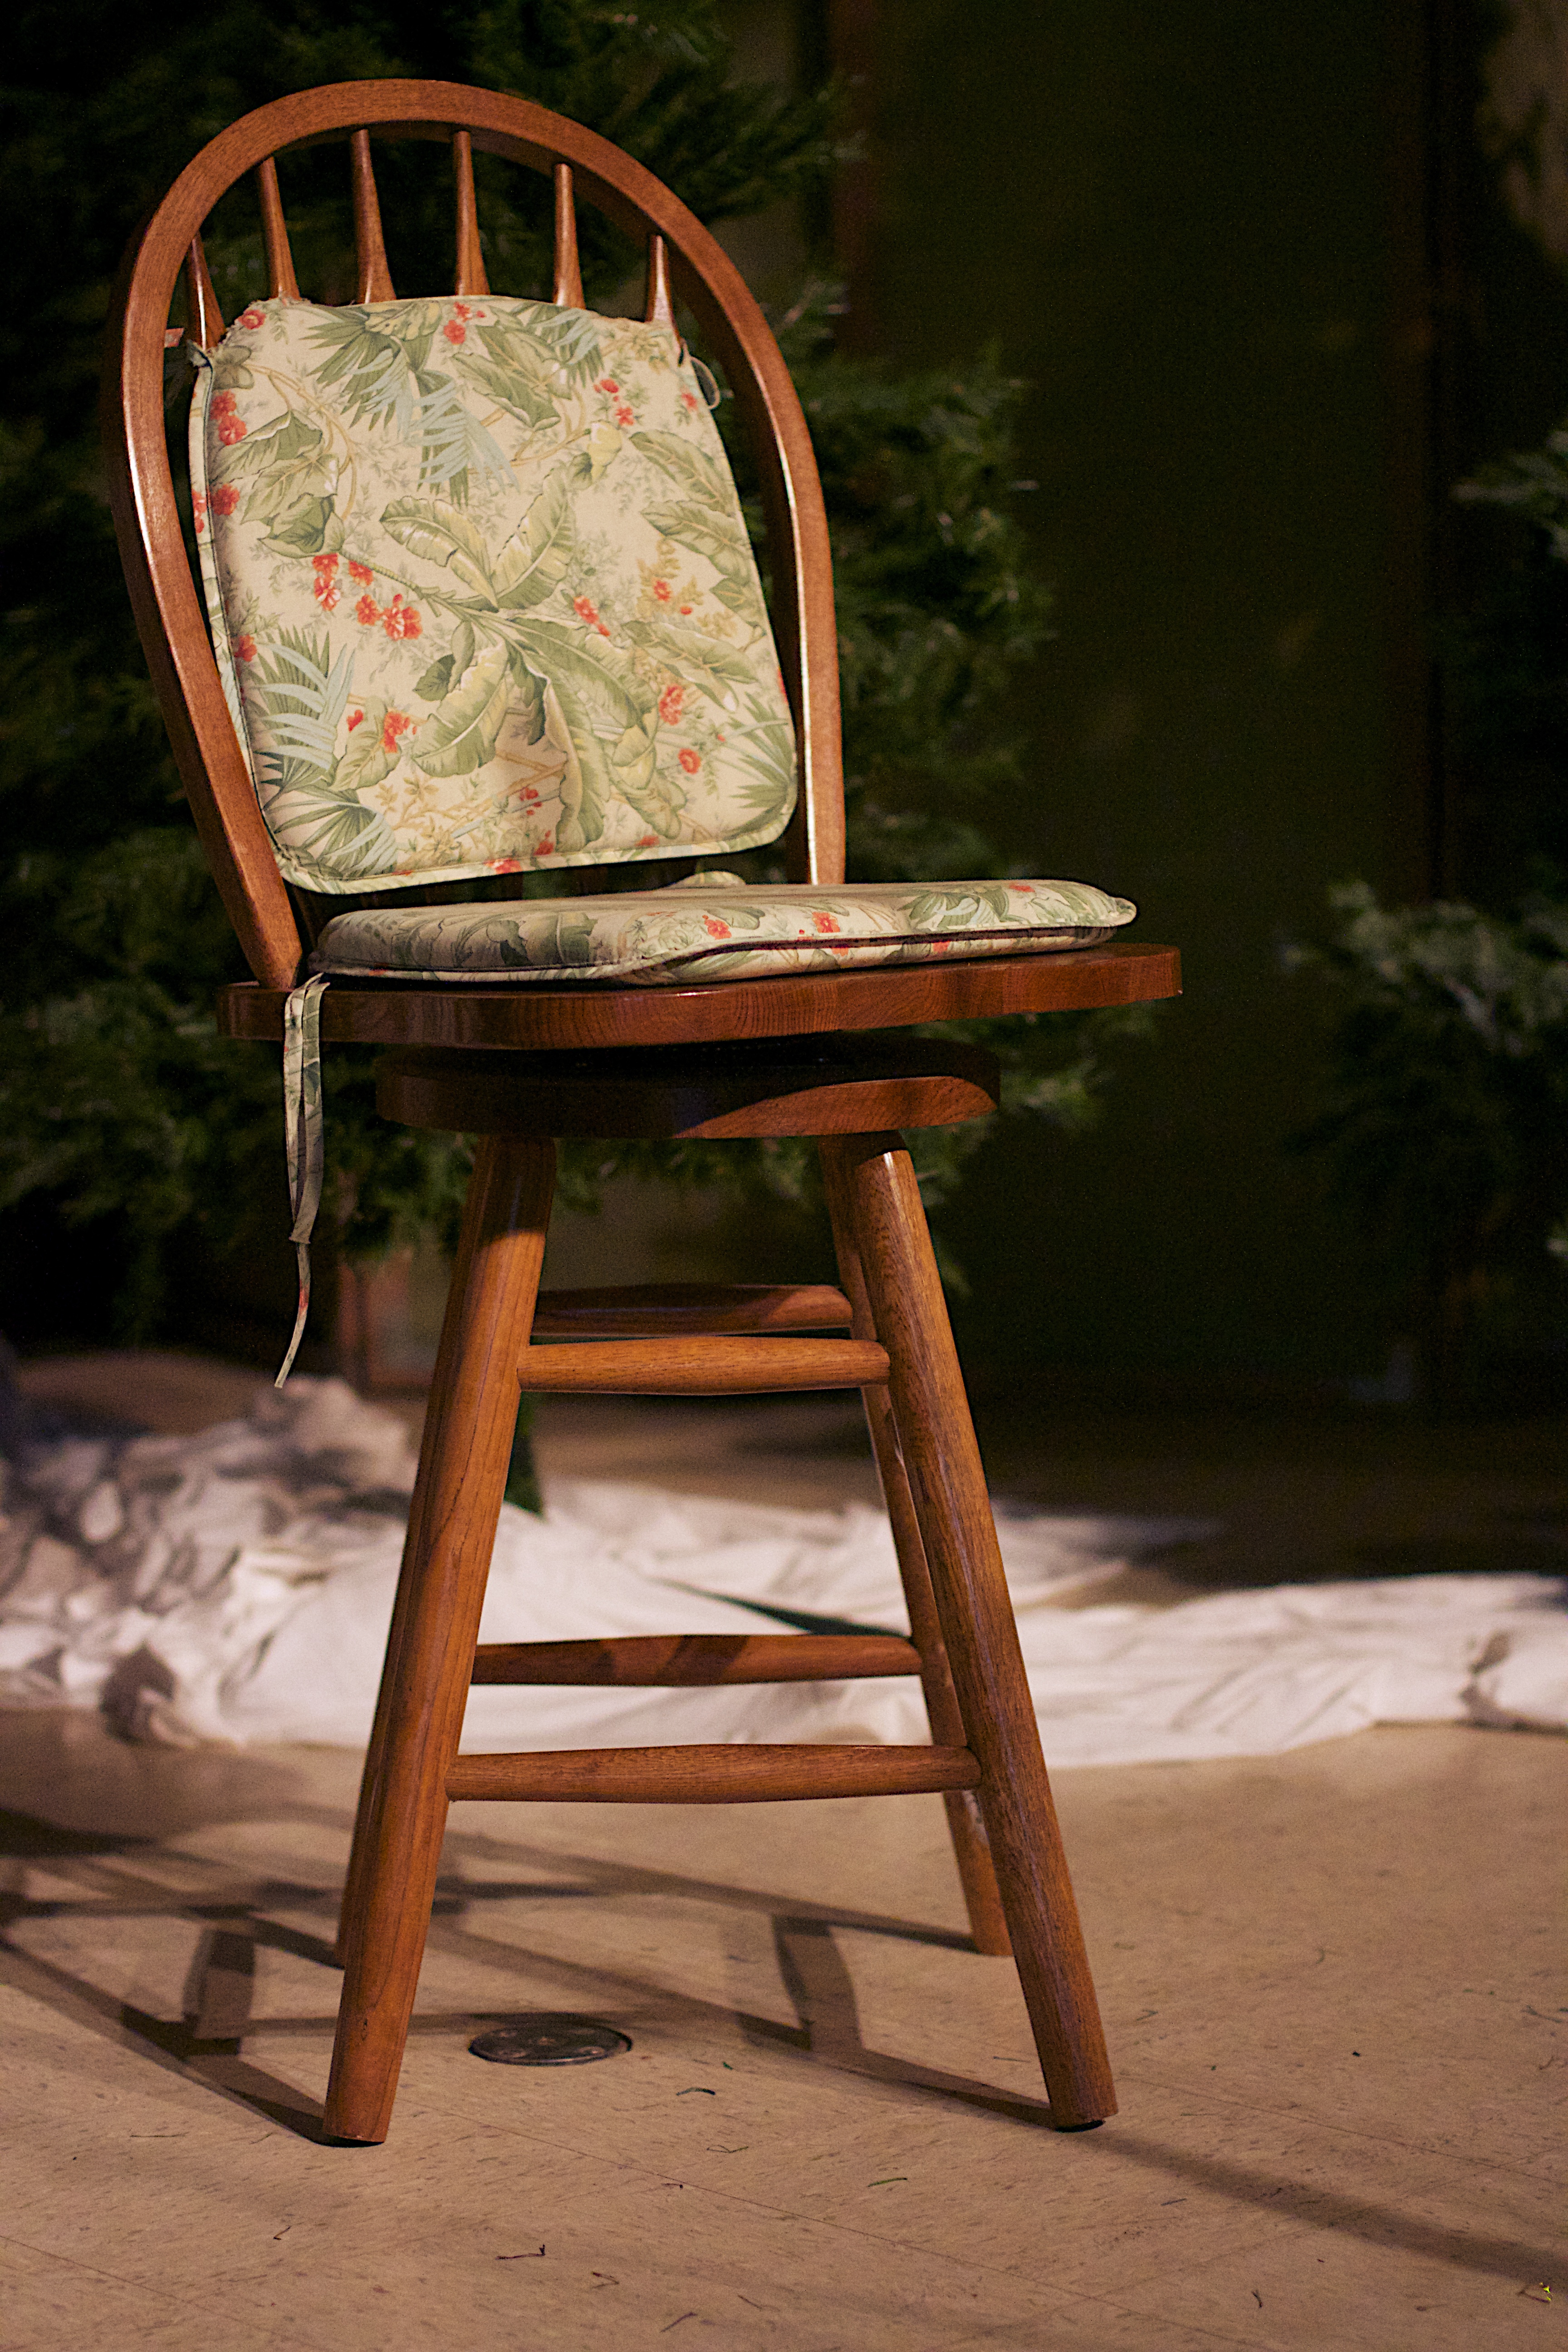
table, wood, antique, chair, sitting, furniture, tellabration, man made object, human positions